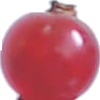
Label: Redcurrant 1